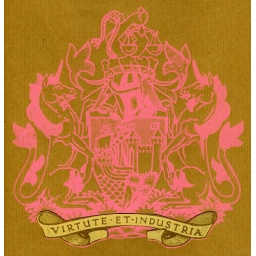
screen print of bristol coat of arms in pink with additional layer with text from another print.